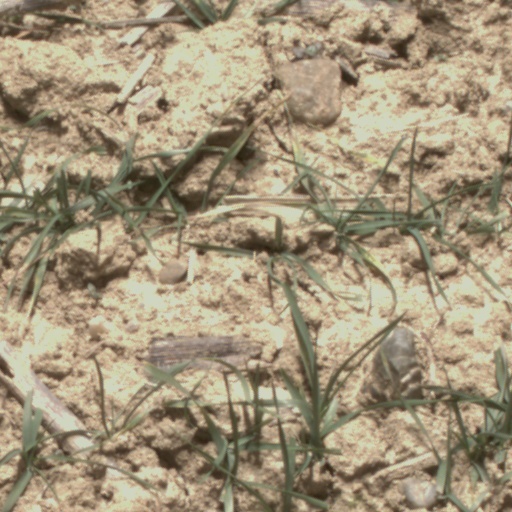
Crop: wheat